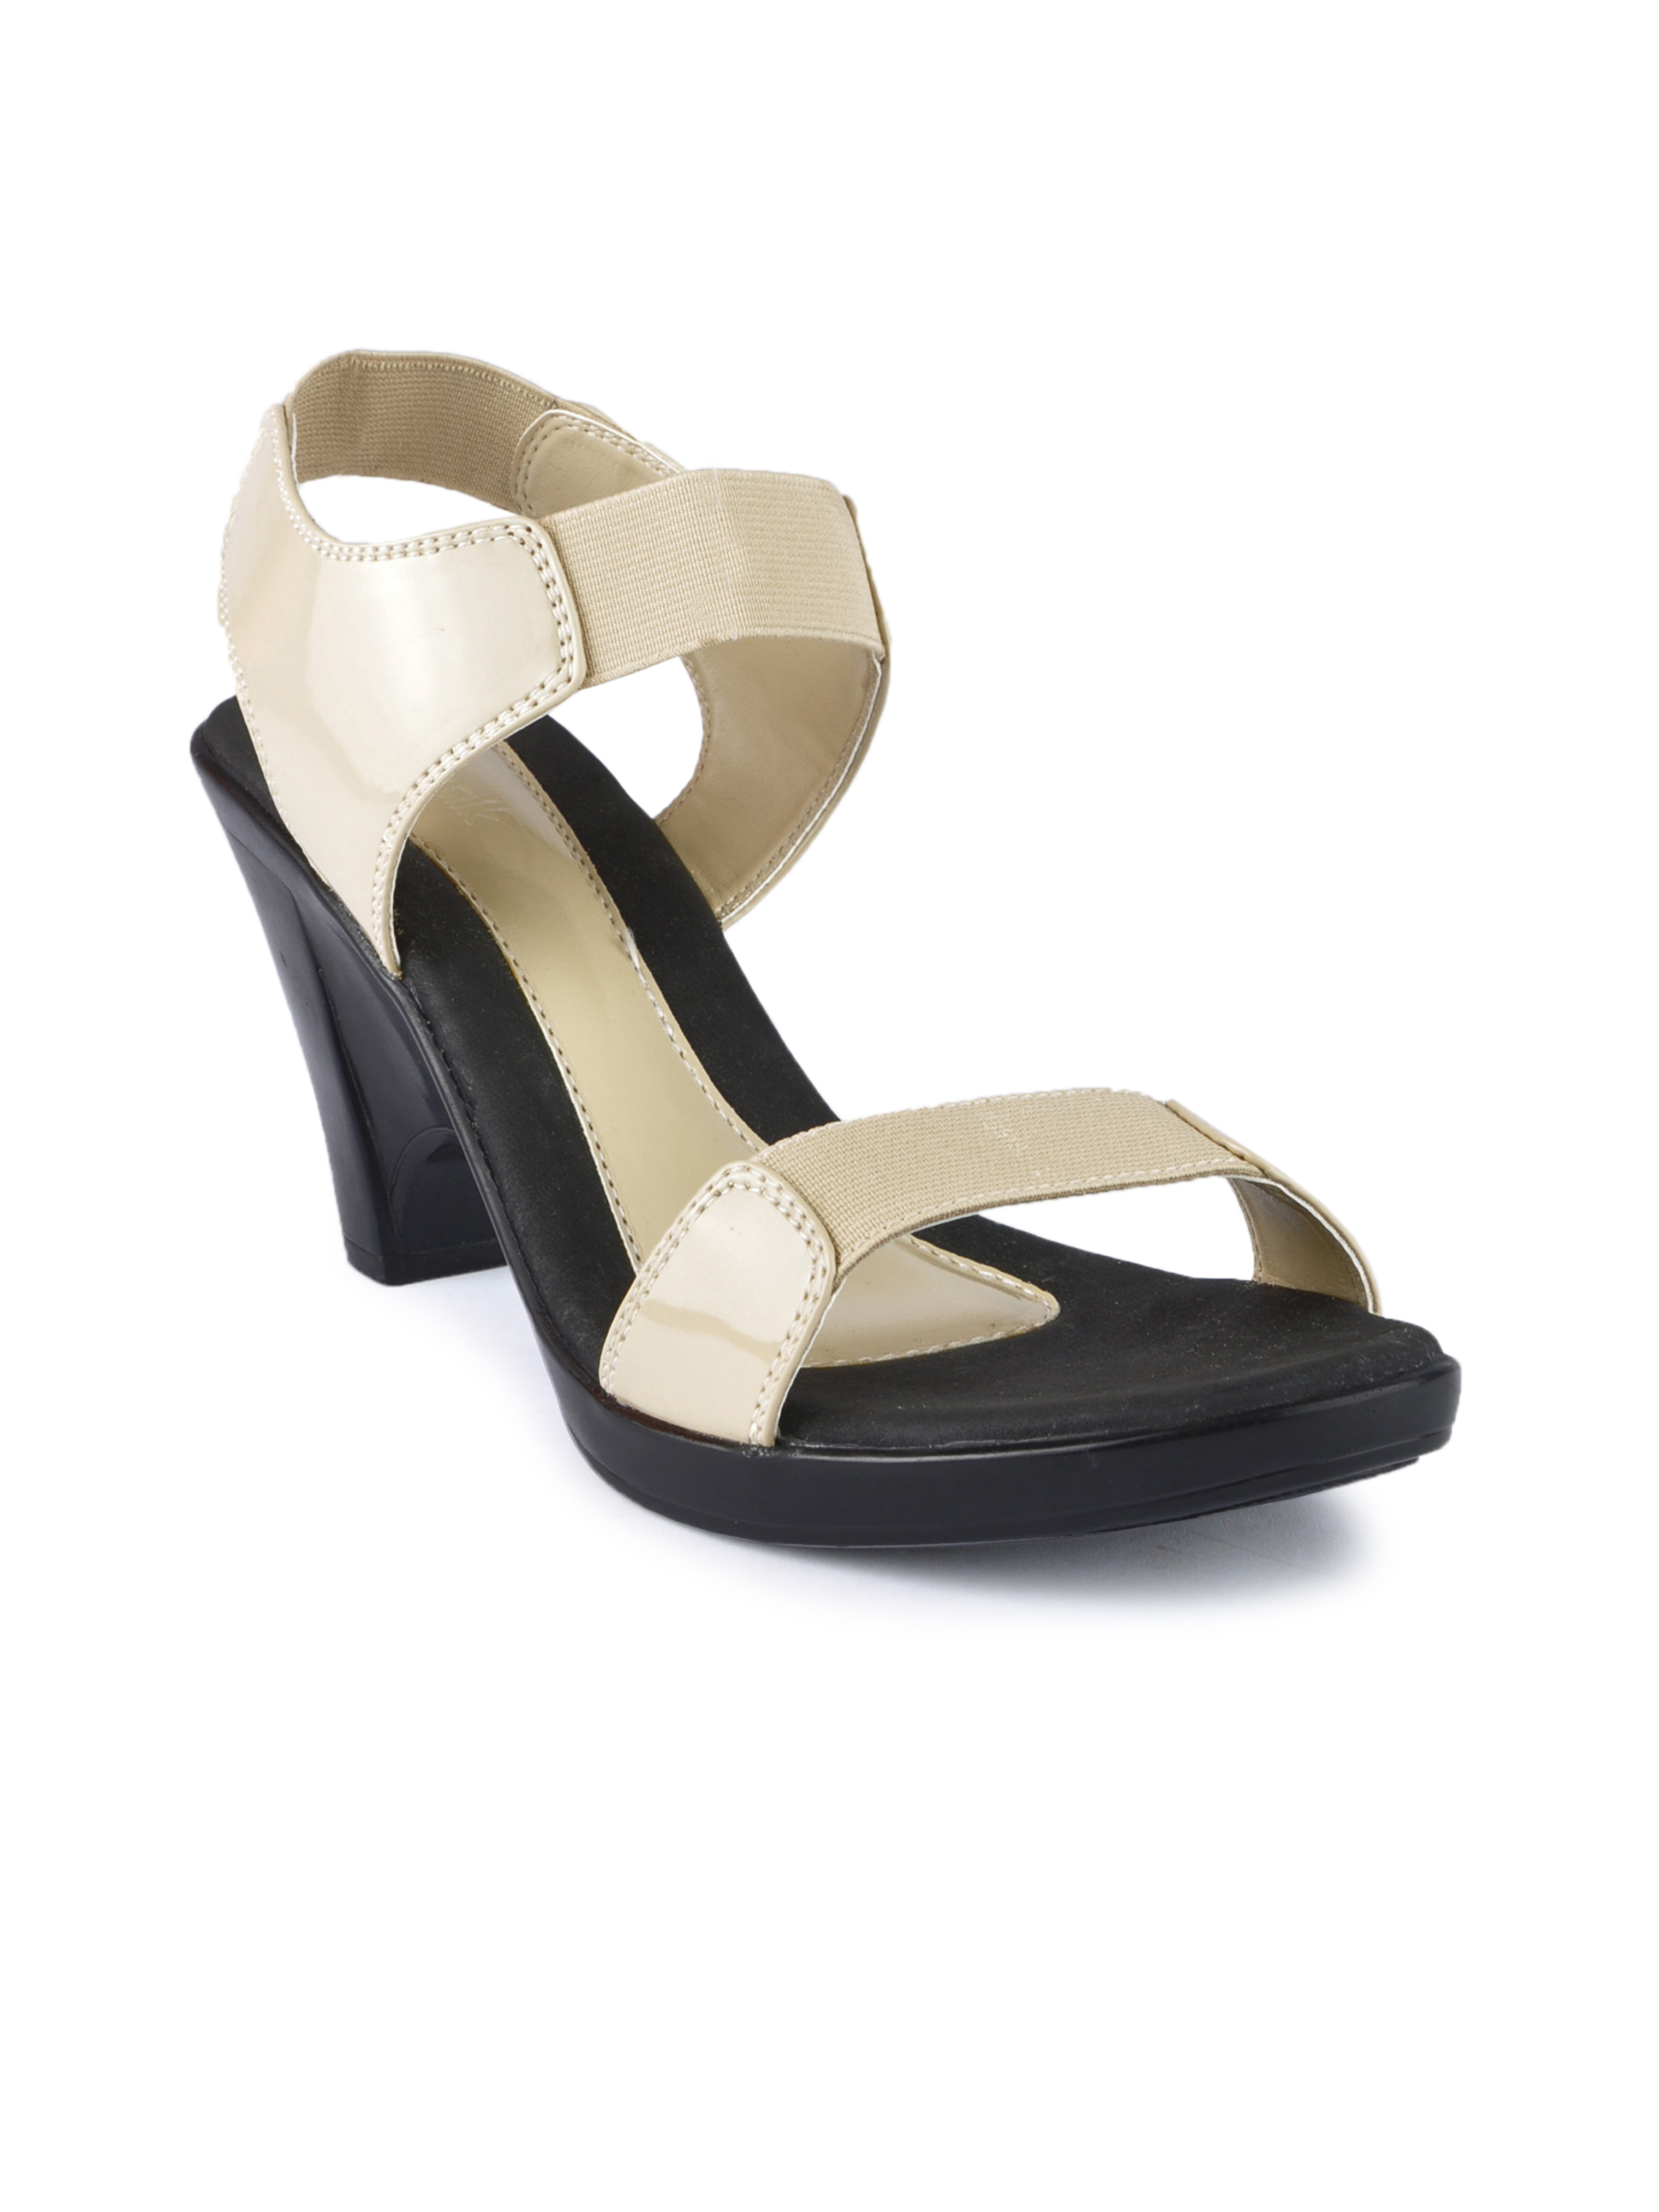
Catwalk Women Casual Beige Heels
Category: Footwear / Shoes / Heels
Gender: Women
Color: Beige
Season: Winter 2015
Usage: Casual